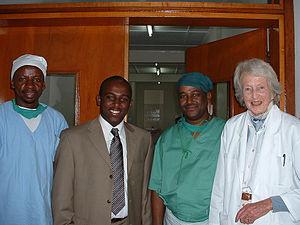
Catherine Hamlin est une obstétricienne et gynécologue australienne, cofondatrice d'un hôpital spécialisé à Addis-Abeba avec son mari Reginald Hamlin.